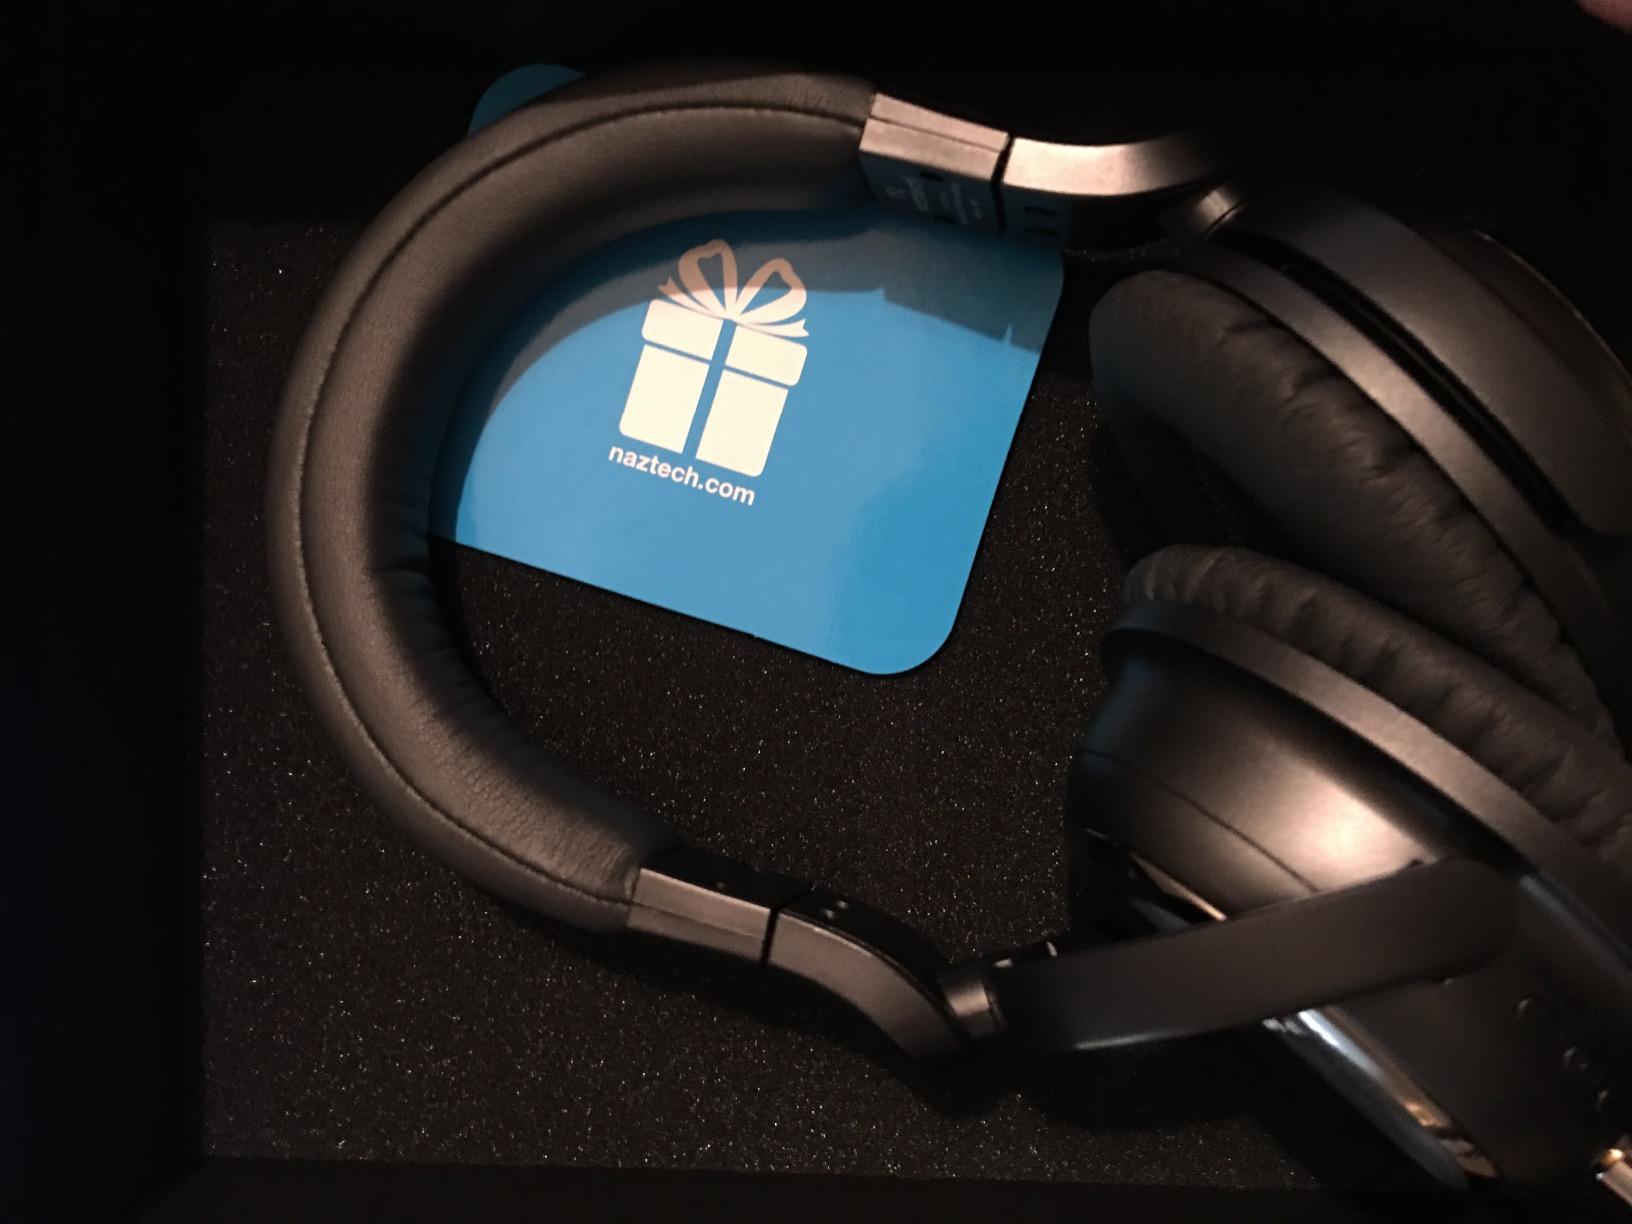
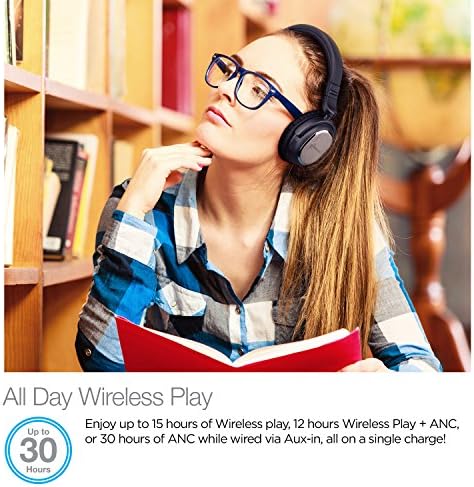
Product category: headphones
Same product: yes